2014 WTA Finals

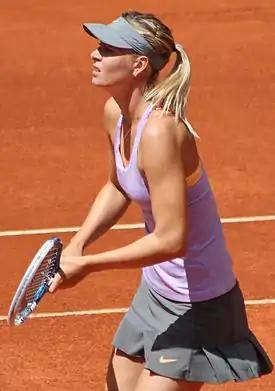
Maria Sharapova won her second French Open title.

On 5 September, Serena Williams became the first player to qualify for the Championships.